Tartu JK Merkuur

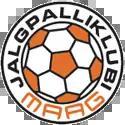
JK Maag club logo

Tartu JK Merkuur was an Estonian football club based in Tartu. Merkuur was one of the founding members of the Meistriliiga, the top-tier of Estonian football. 2006, the last year of its existence, the club was known as JK Maag for sponsorship reasons. After finishing 5th in the Meistriliiga, the club merged with city rivals Tammeka under the name Tartu JK Maag Tammeka. They played their home matches in Tamme Stadium.